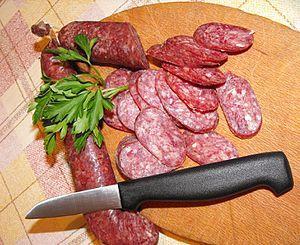
Le soudjouk ou soudjouq est une saucisse sèche épicée dont il existe de multiples variétés dans les pays balkaniques, au Moyen-Orient et jusqu'en Asie centrale.